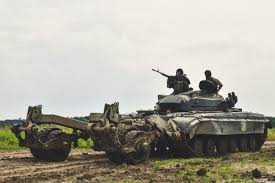
Label: T-64